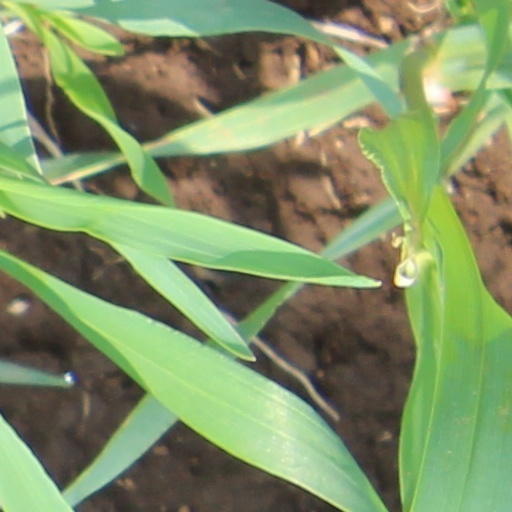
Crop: wheat